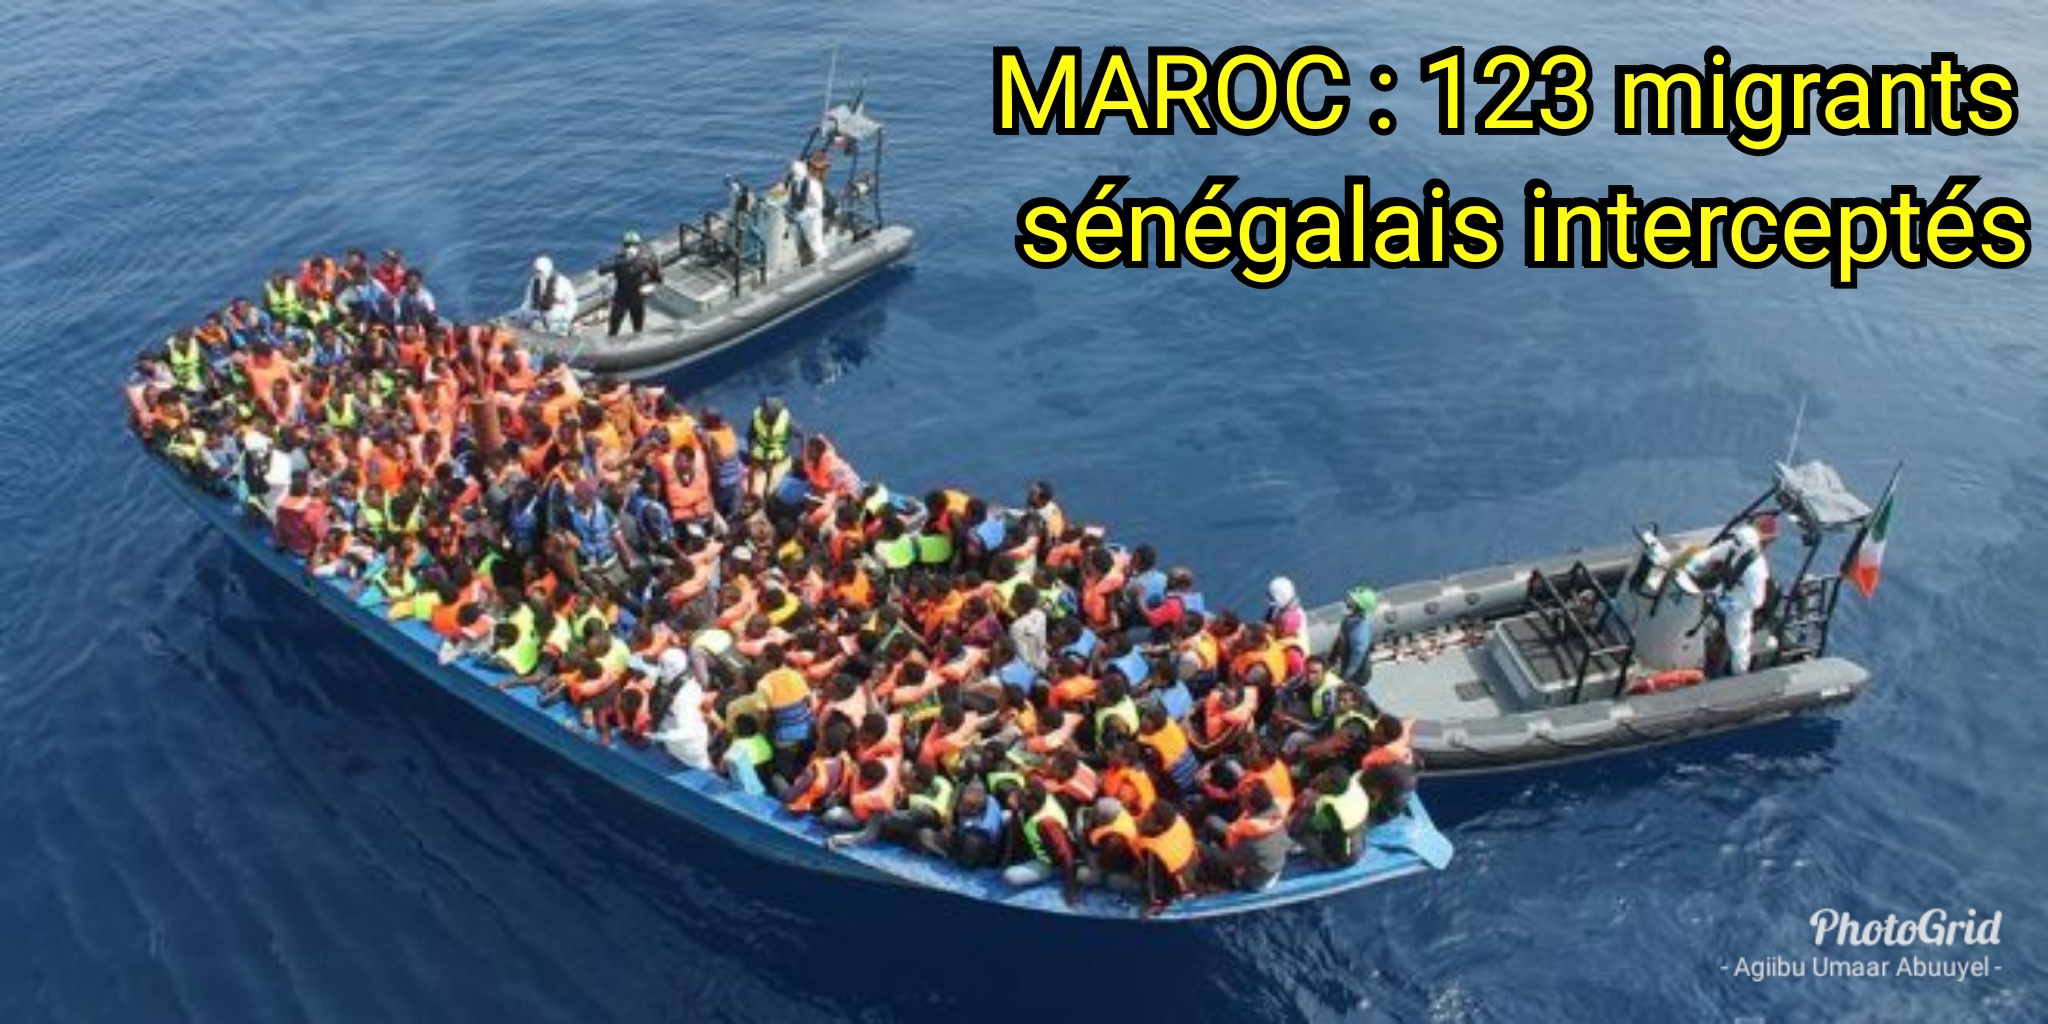
Nataal bii ngeen ma yónnee de gis naa ci biir nataal bi ay gaal, yu nekk ci kawum ndox. Ñaari gaal yu ndaw ak genn gaal gu mag sëf nit ñu bari, ñu mbind ay mbind ca kaw yu soon.